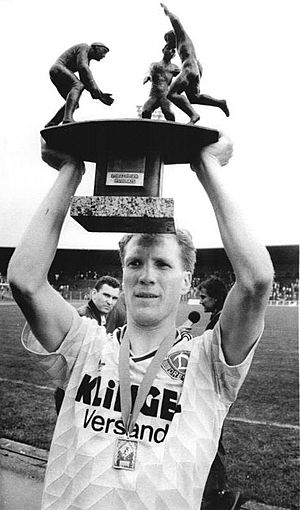
Matthias Sammer
Matthias Sammer er en tidligere tysk fodboldspiller og træner. Han er mest kendt fra sin tid som spiller for Borussia Dortmund og Inter Milan. Han blev i 1996 kåret til Årets spiller i Europa. Han spillede i alt 74 landskampe, hvoraf 23 for Østtyskland og 51 for Tyskland. Han var holdkaptajn på det tyske landshold som vandt EM i fodbold 1996.